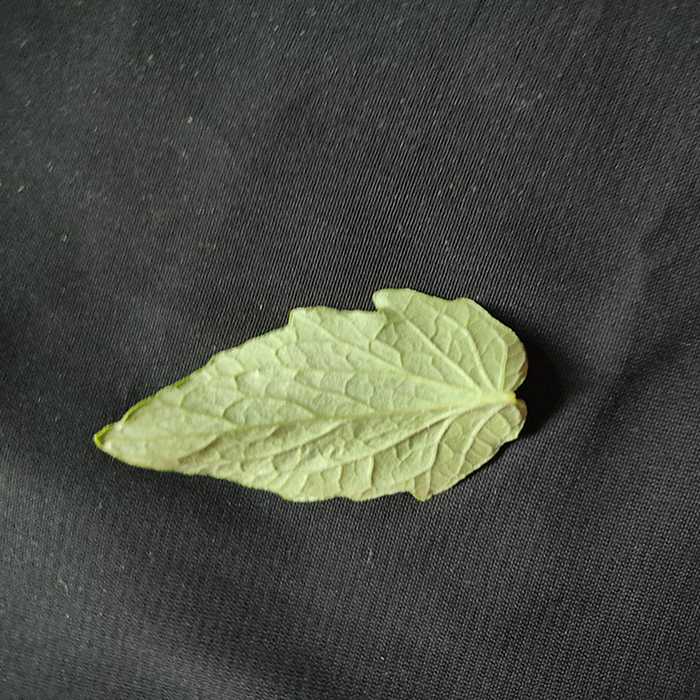
Plant: Tomato
Label: Tomato Fresh leaf